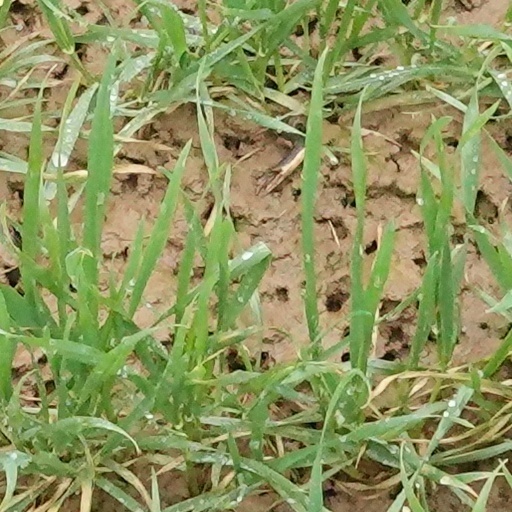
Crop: wheat